Horemheb

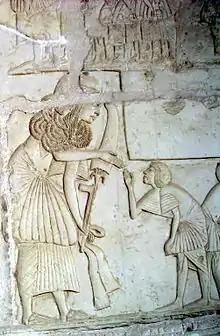
Relief from Horemheb's tomb in Saqqara. Receiving 'gold of honour' collars.

His parentage is unknown but he is believed to have been a commoner. According to the French Egyptologist Nicolas Grimal, Horemheb does not appear to be the same person as Paatenemheb ("Aten Is Present In Jubilation"), who was the commander-in-chief of Akhenaten's army. Grimal notes that Horemheb's political career began under Tutankhamun where he "is depicted at this king's side in his own tomb chapel at Memphis."